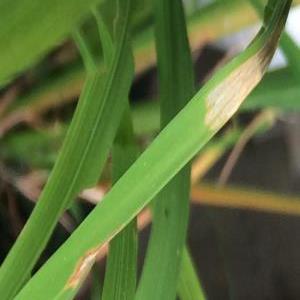
Disease: Blast